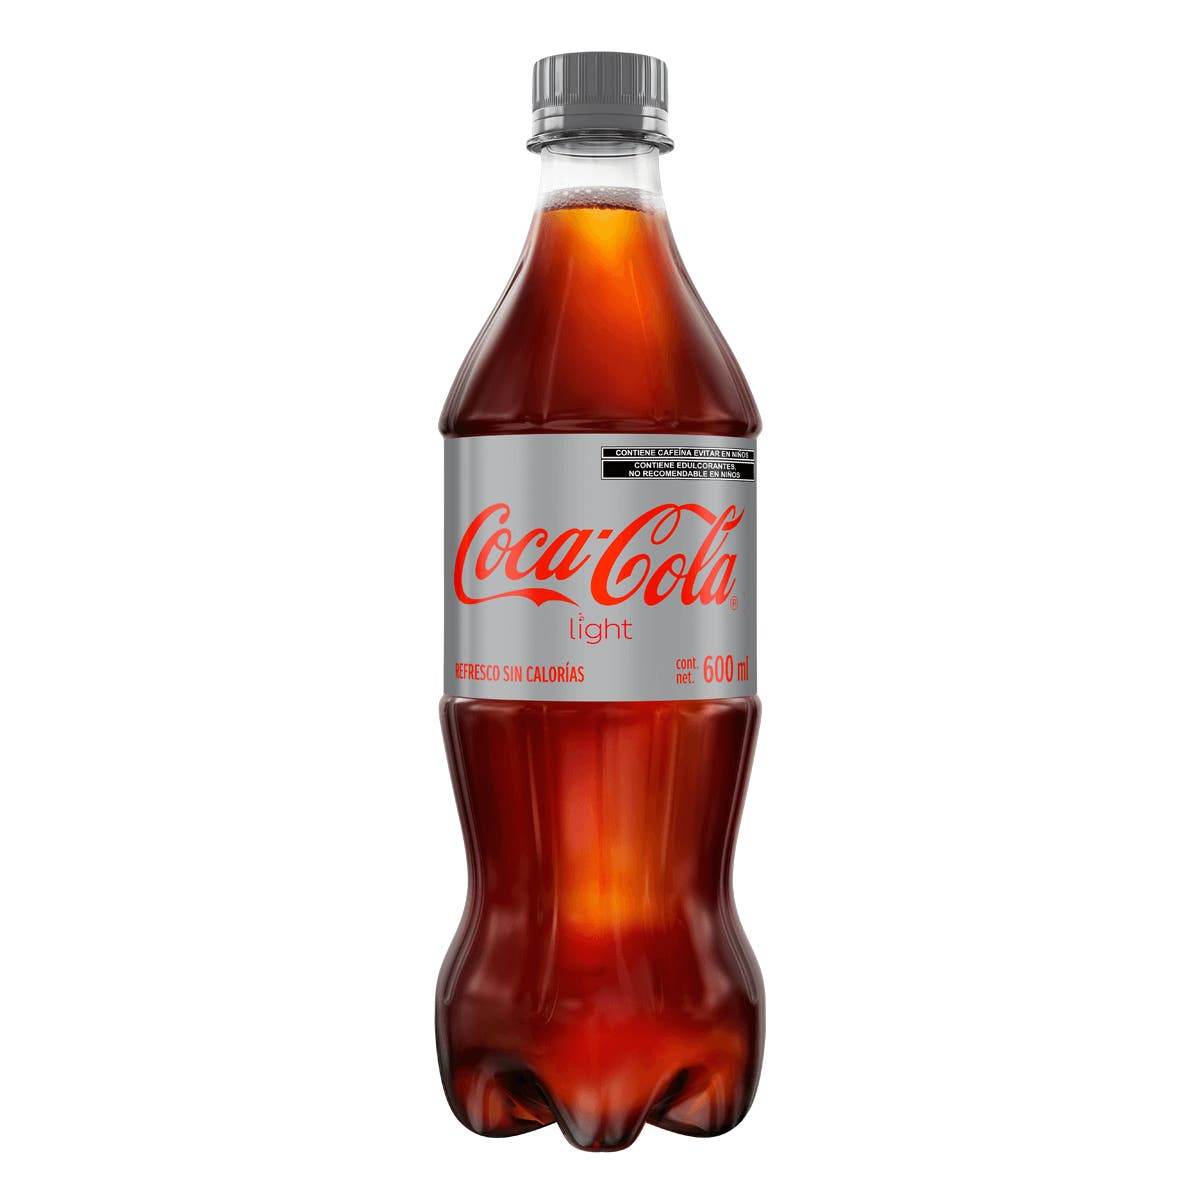
A Coca-Cola Light soda in a 600-mililiters plastic bottle